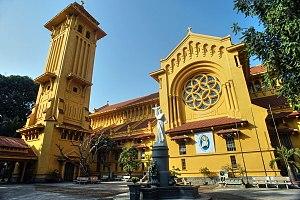
L'église des Martyrs ou église Cửa Bắc est une église catholique de Hanoï, parmi les plus connues de la ville. Elle dépend de l'archidiocèse d'Hanoï.